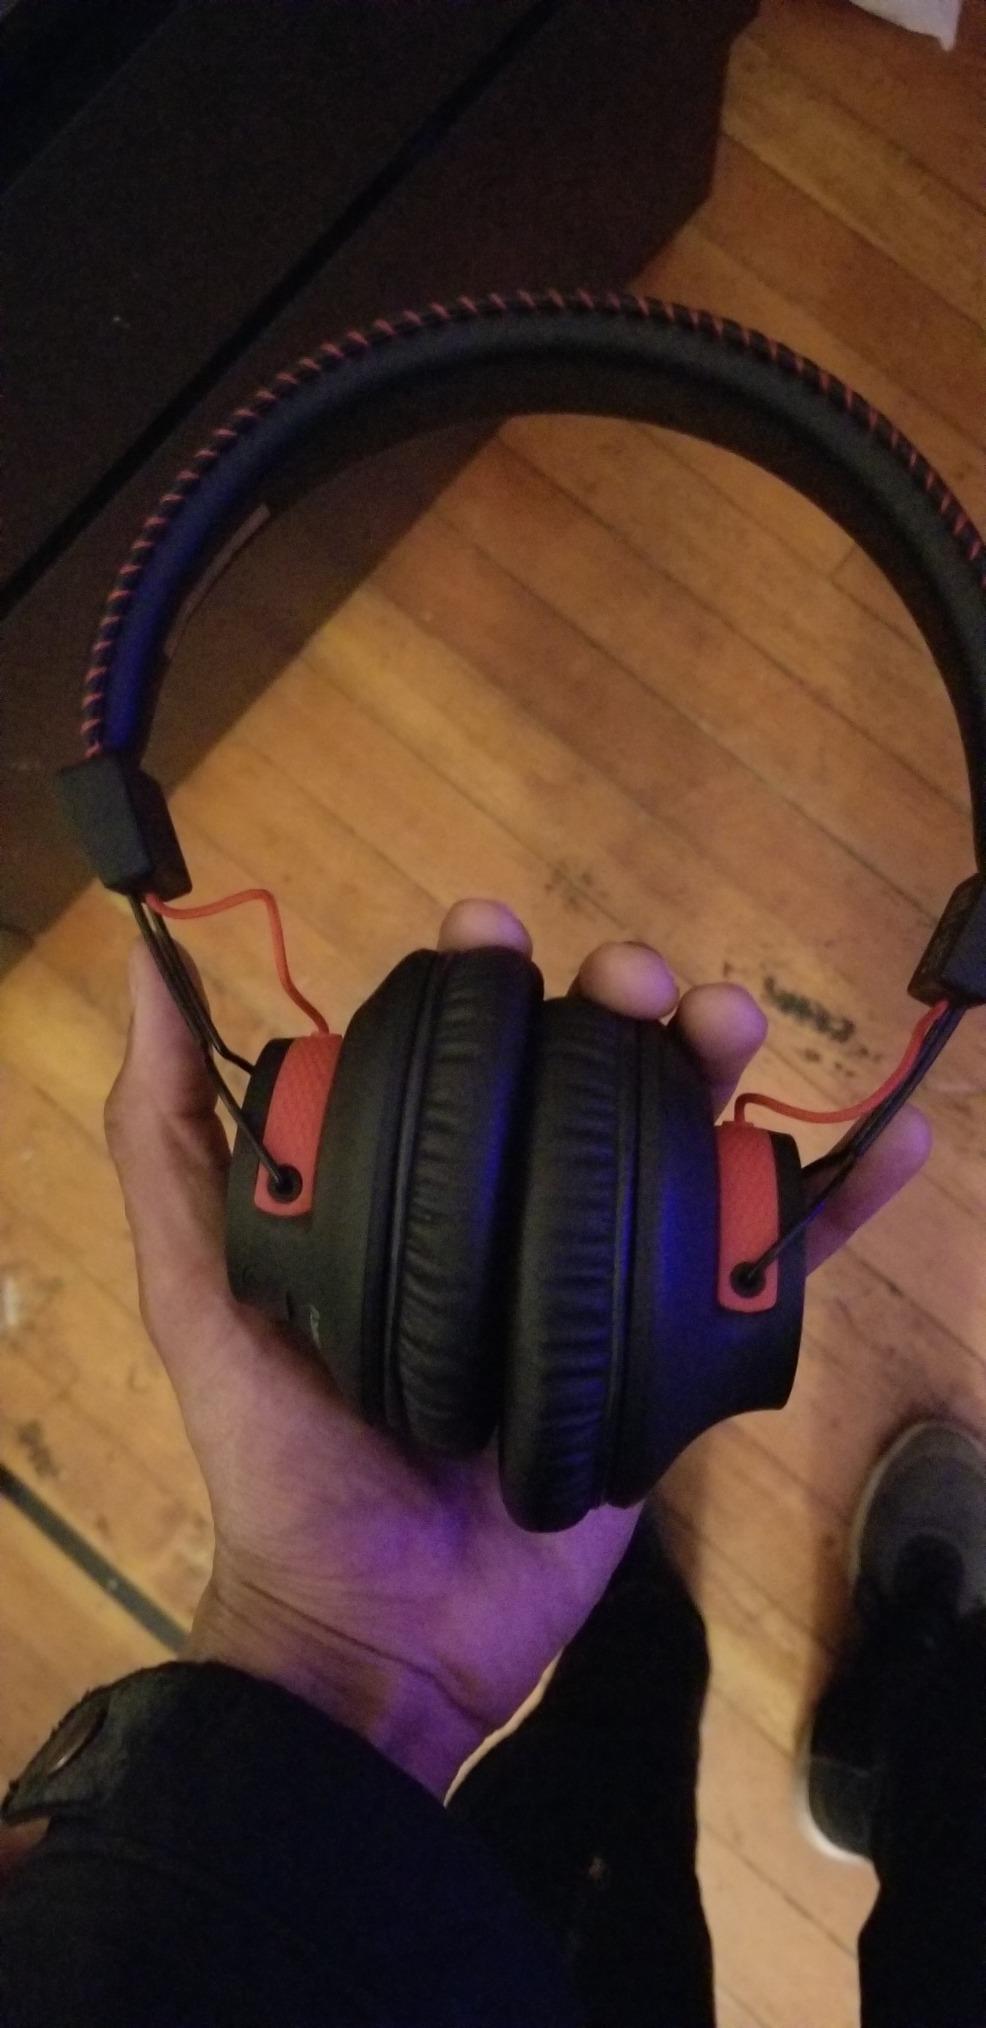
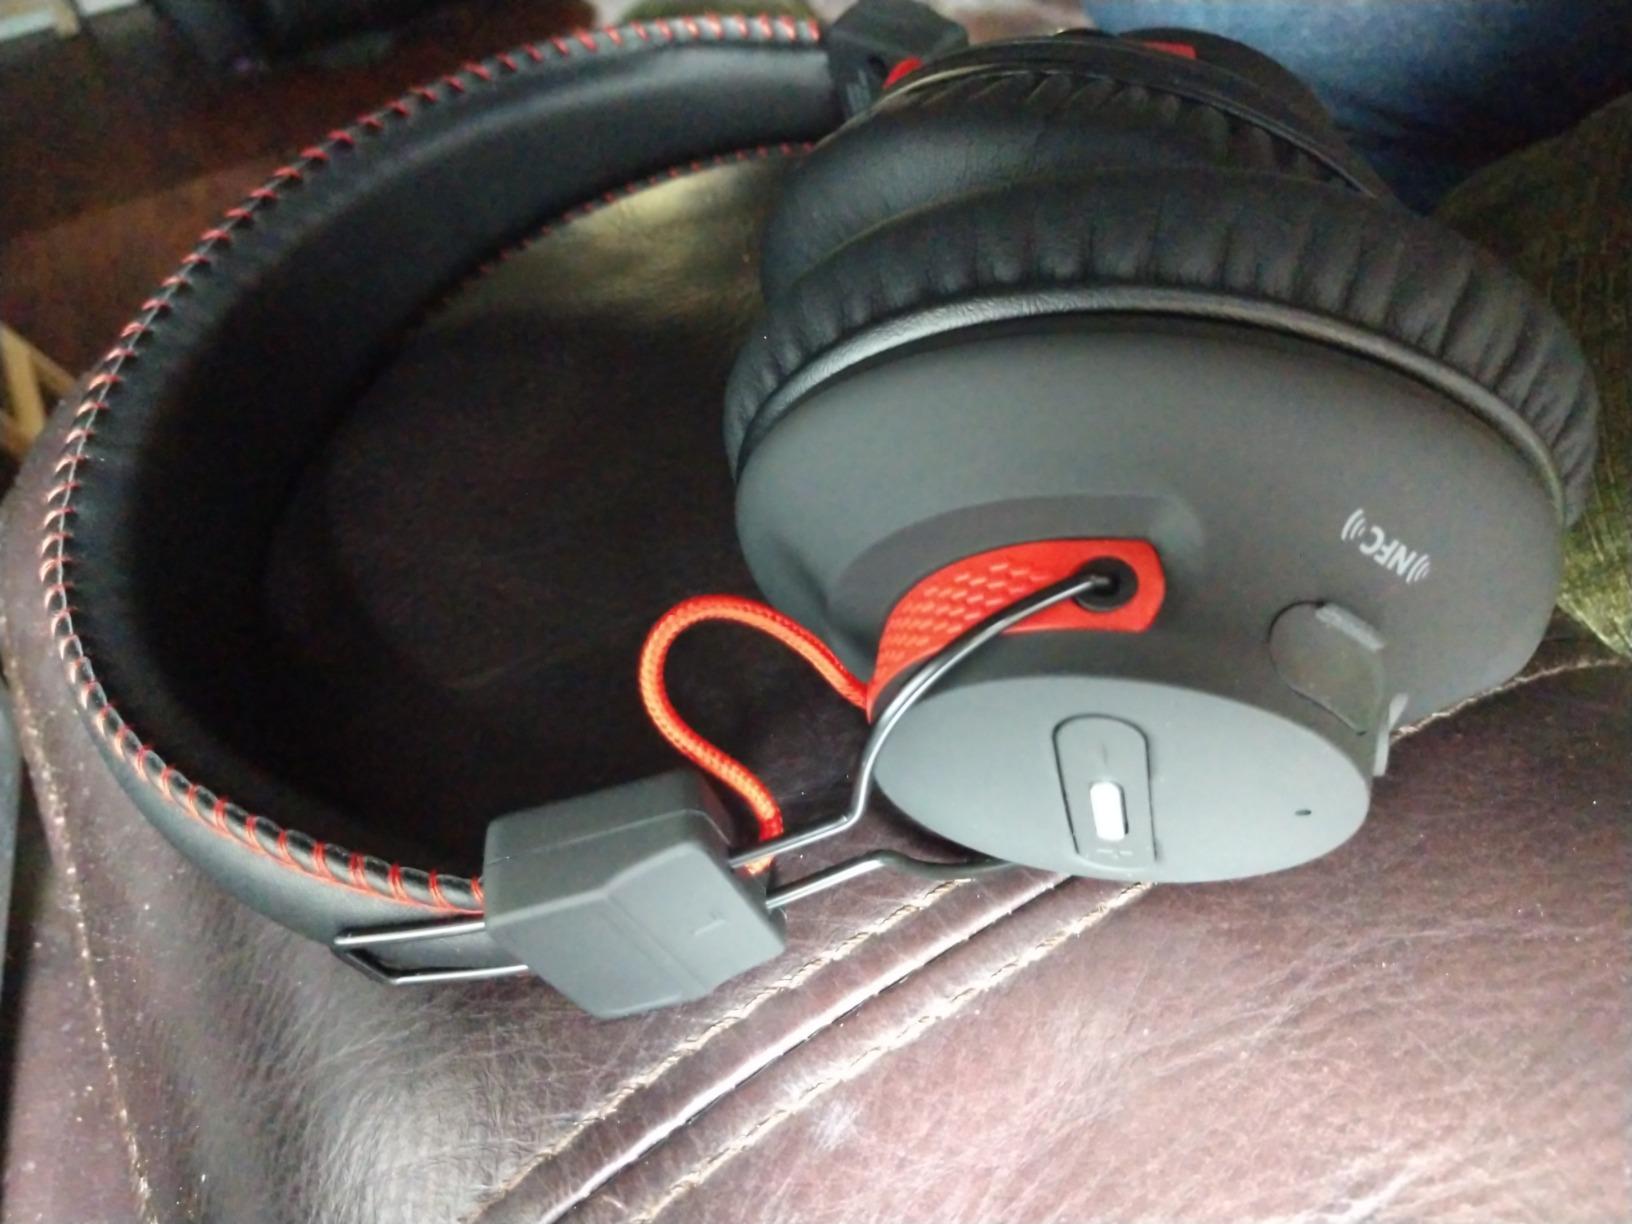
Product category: headphones
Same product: yes